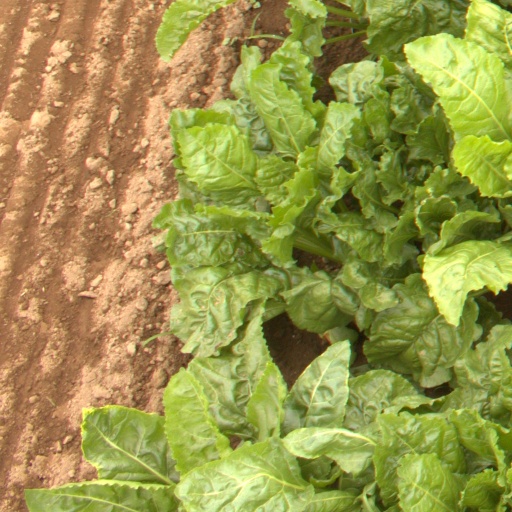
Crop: sugar beet